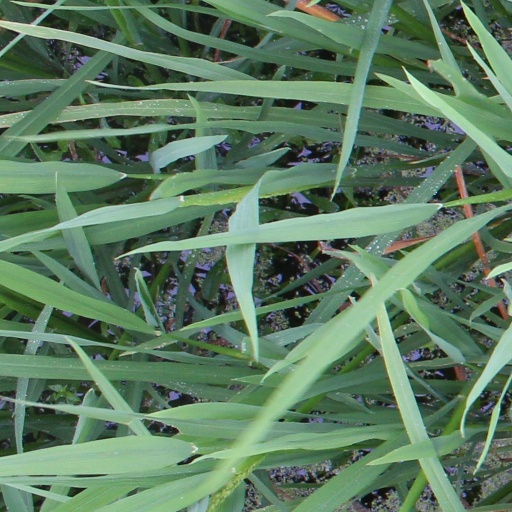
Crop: rice